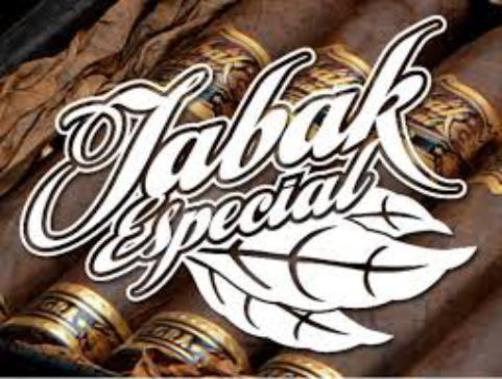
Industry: Necessities